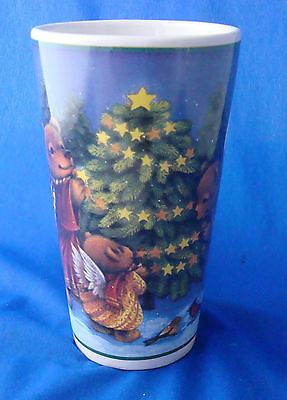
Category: mug